Chionea scita

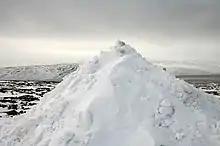
"C. scita" can often be seen in association with piles of snow

Fly wings require bulky muscles in the abdomen in order to support them. Since adult "C." "scita" are wingless, they also lack these bulky muscle structures, which allows females to carry many eggs at a time. Little research has been done on the process of oviposition in "C." "scita", however females generally lay eggs after they emerge in the winter months, usually after a snow fall when temperatures are between 28 °F and 38 °F.